Chamaecyparis thyoides

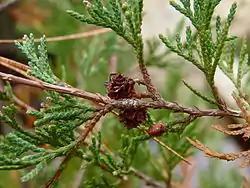
Foliage and seed cones

"Chamaecyparis thyoides" is of some importance in horticulture, with several cultivars of varying crown shape, growth rates and foliage color having been selected for garden planting. Named cultivars include 'Aurea' (yellow foliage), 'Heatherbun' (dwarf, purple in winter), 'Andelyensis' (dwarf, dense foliage), 'Ericoides' (juvenile foliage), and 'Glauca' (strongly glaucous foliage). In some locations, particularly Mobile County, Alabama, the tree is cultivated as a Christmas tree.